Heaton TMD

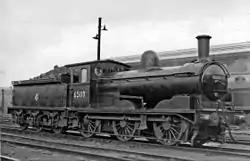
NER Class J21 No.65110 in ex-works condition at Heaton Shed, 1954

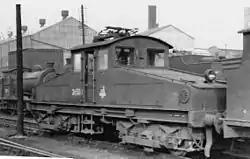
Ex-NER No.26500/BR Class ES1 at Heaton Shed

Originally built by the North Eastern Railway to provide steam locomotives serving principally the extensive Heaton marshalling yards and freight traffic, but also a considerable proportion of main line and local passenger traffic from .